Sail components

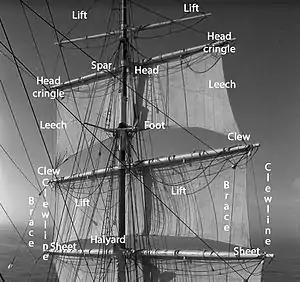
Square sail edges and corners (top), running rigging (bottom)

The shape of a sail is defined by its edges and corners in the plane of the sail, laid out on a flat surface. The edges may be curved, either to extend the sail's shape as an airfoil or to define its shape in use. In use, the sail becomes a curved shape, adding the dimension of depth or "draft".